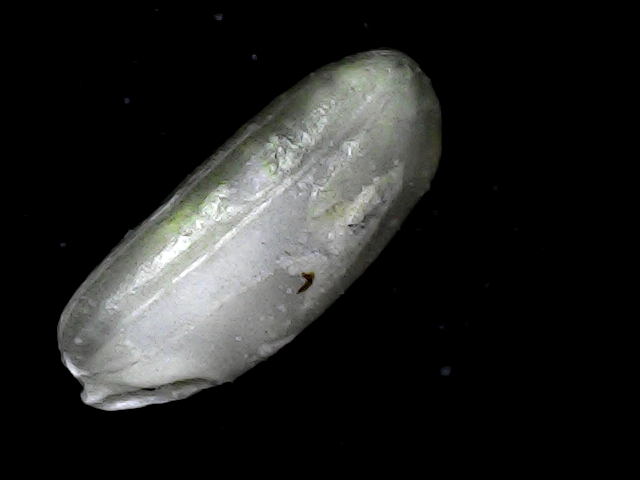
Rice variety: BD79